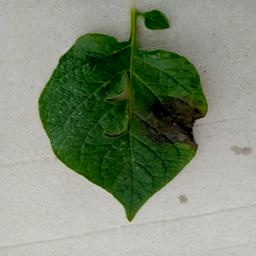
Etiqueta: Late Blight